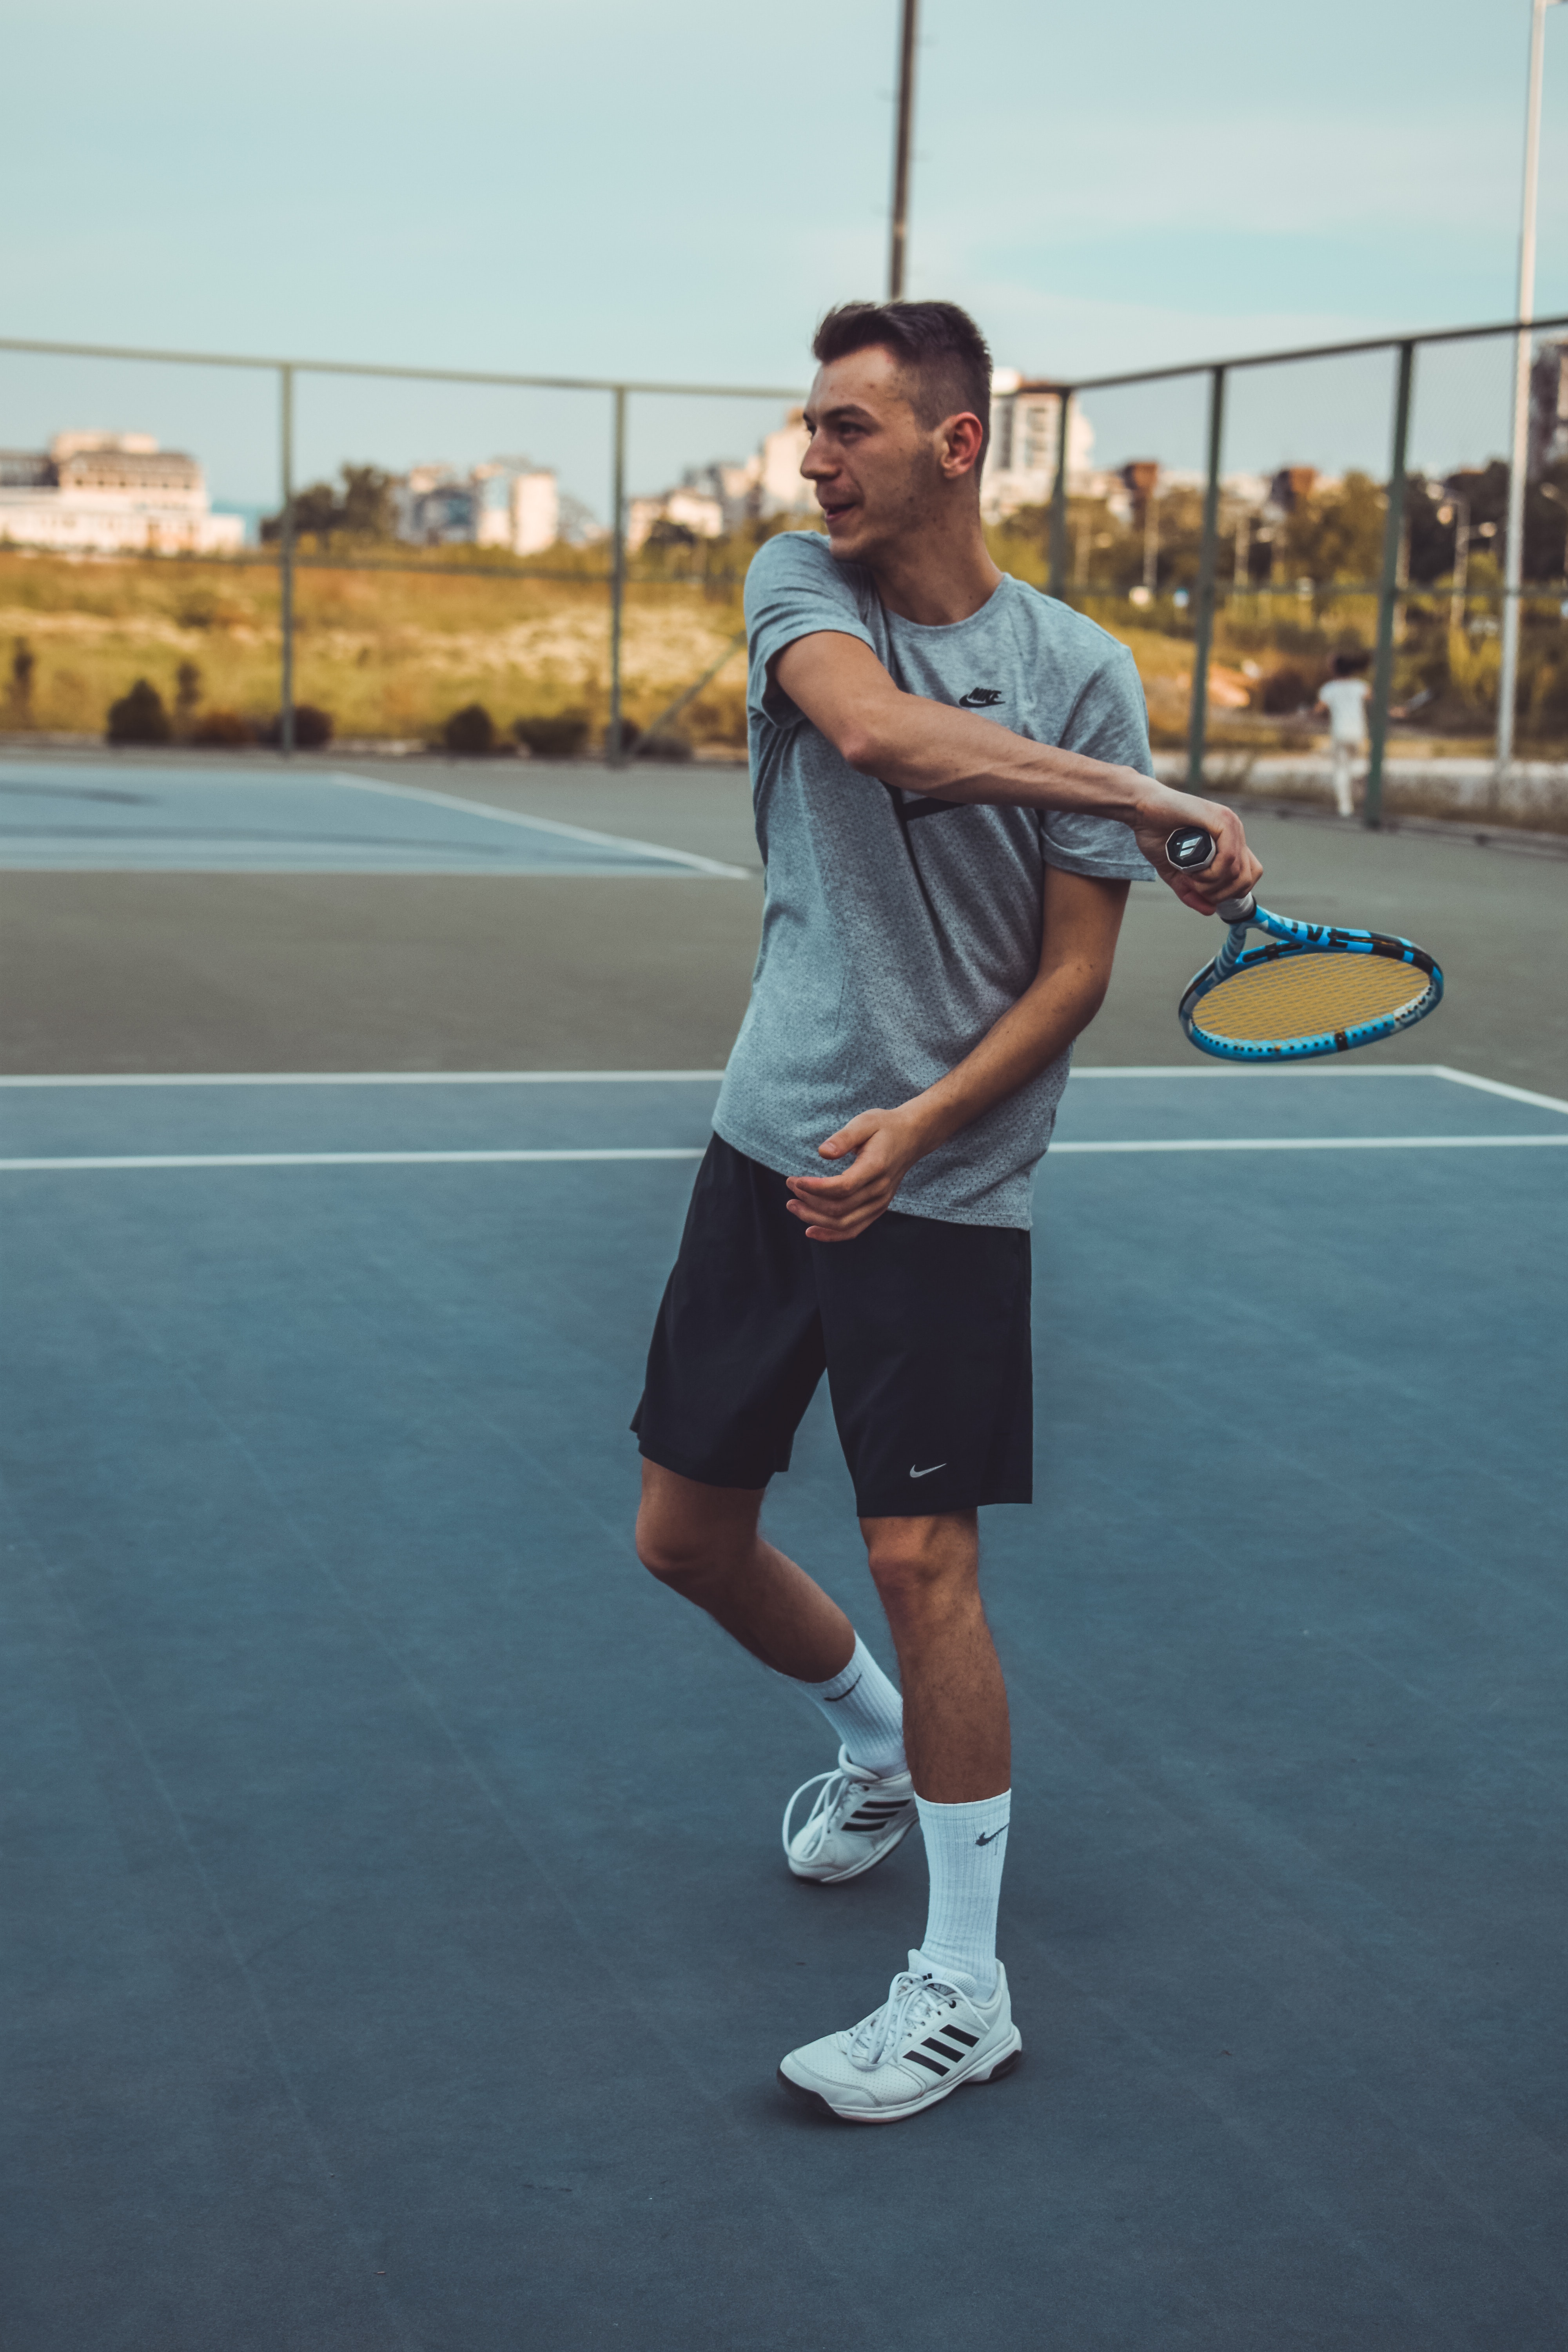
sports, tennis racket, tennis, tennis court, racquet sport, racket, tennis player, soft tennis, sport venue, rackets, individual sports, ball game, sports equipment, joint, strings, Tennis Equipment, arm, tennis racket accessory, sports training, Racketlon, fun, shoe, Speed badminton, play, competition event, leisure